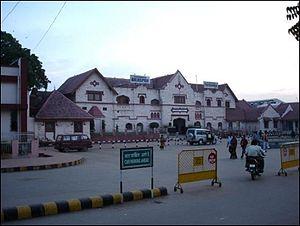
Le district de Bilaspur est un district de l'état du Chhattisgarh en Inde.
Le district de Surguja est un district de l'état du Chhattisgarh en Inde.